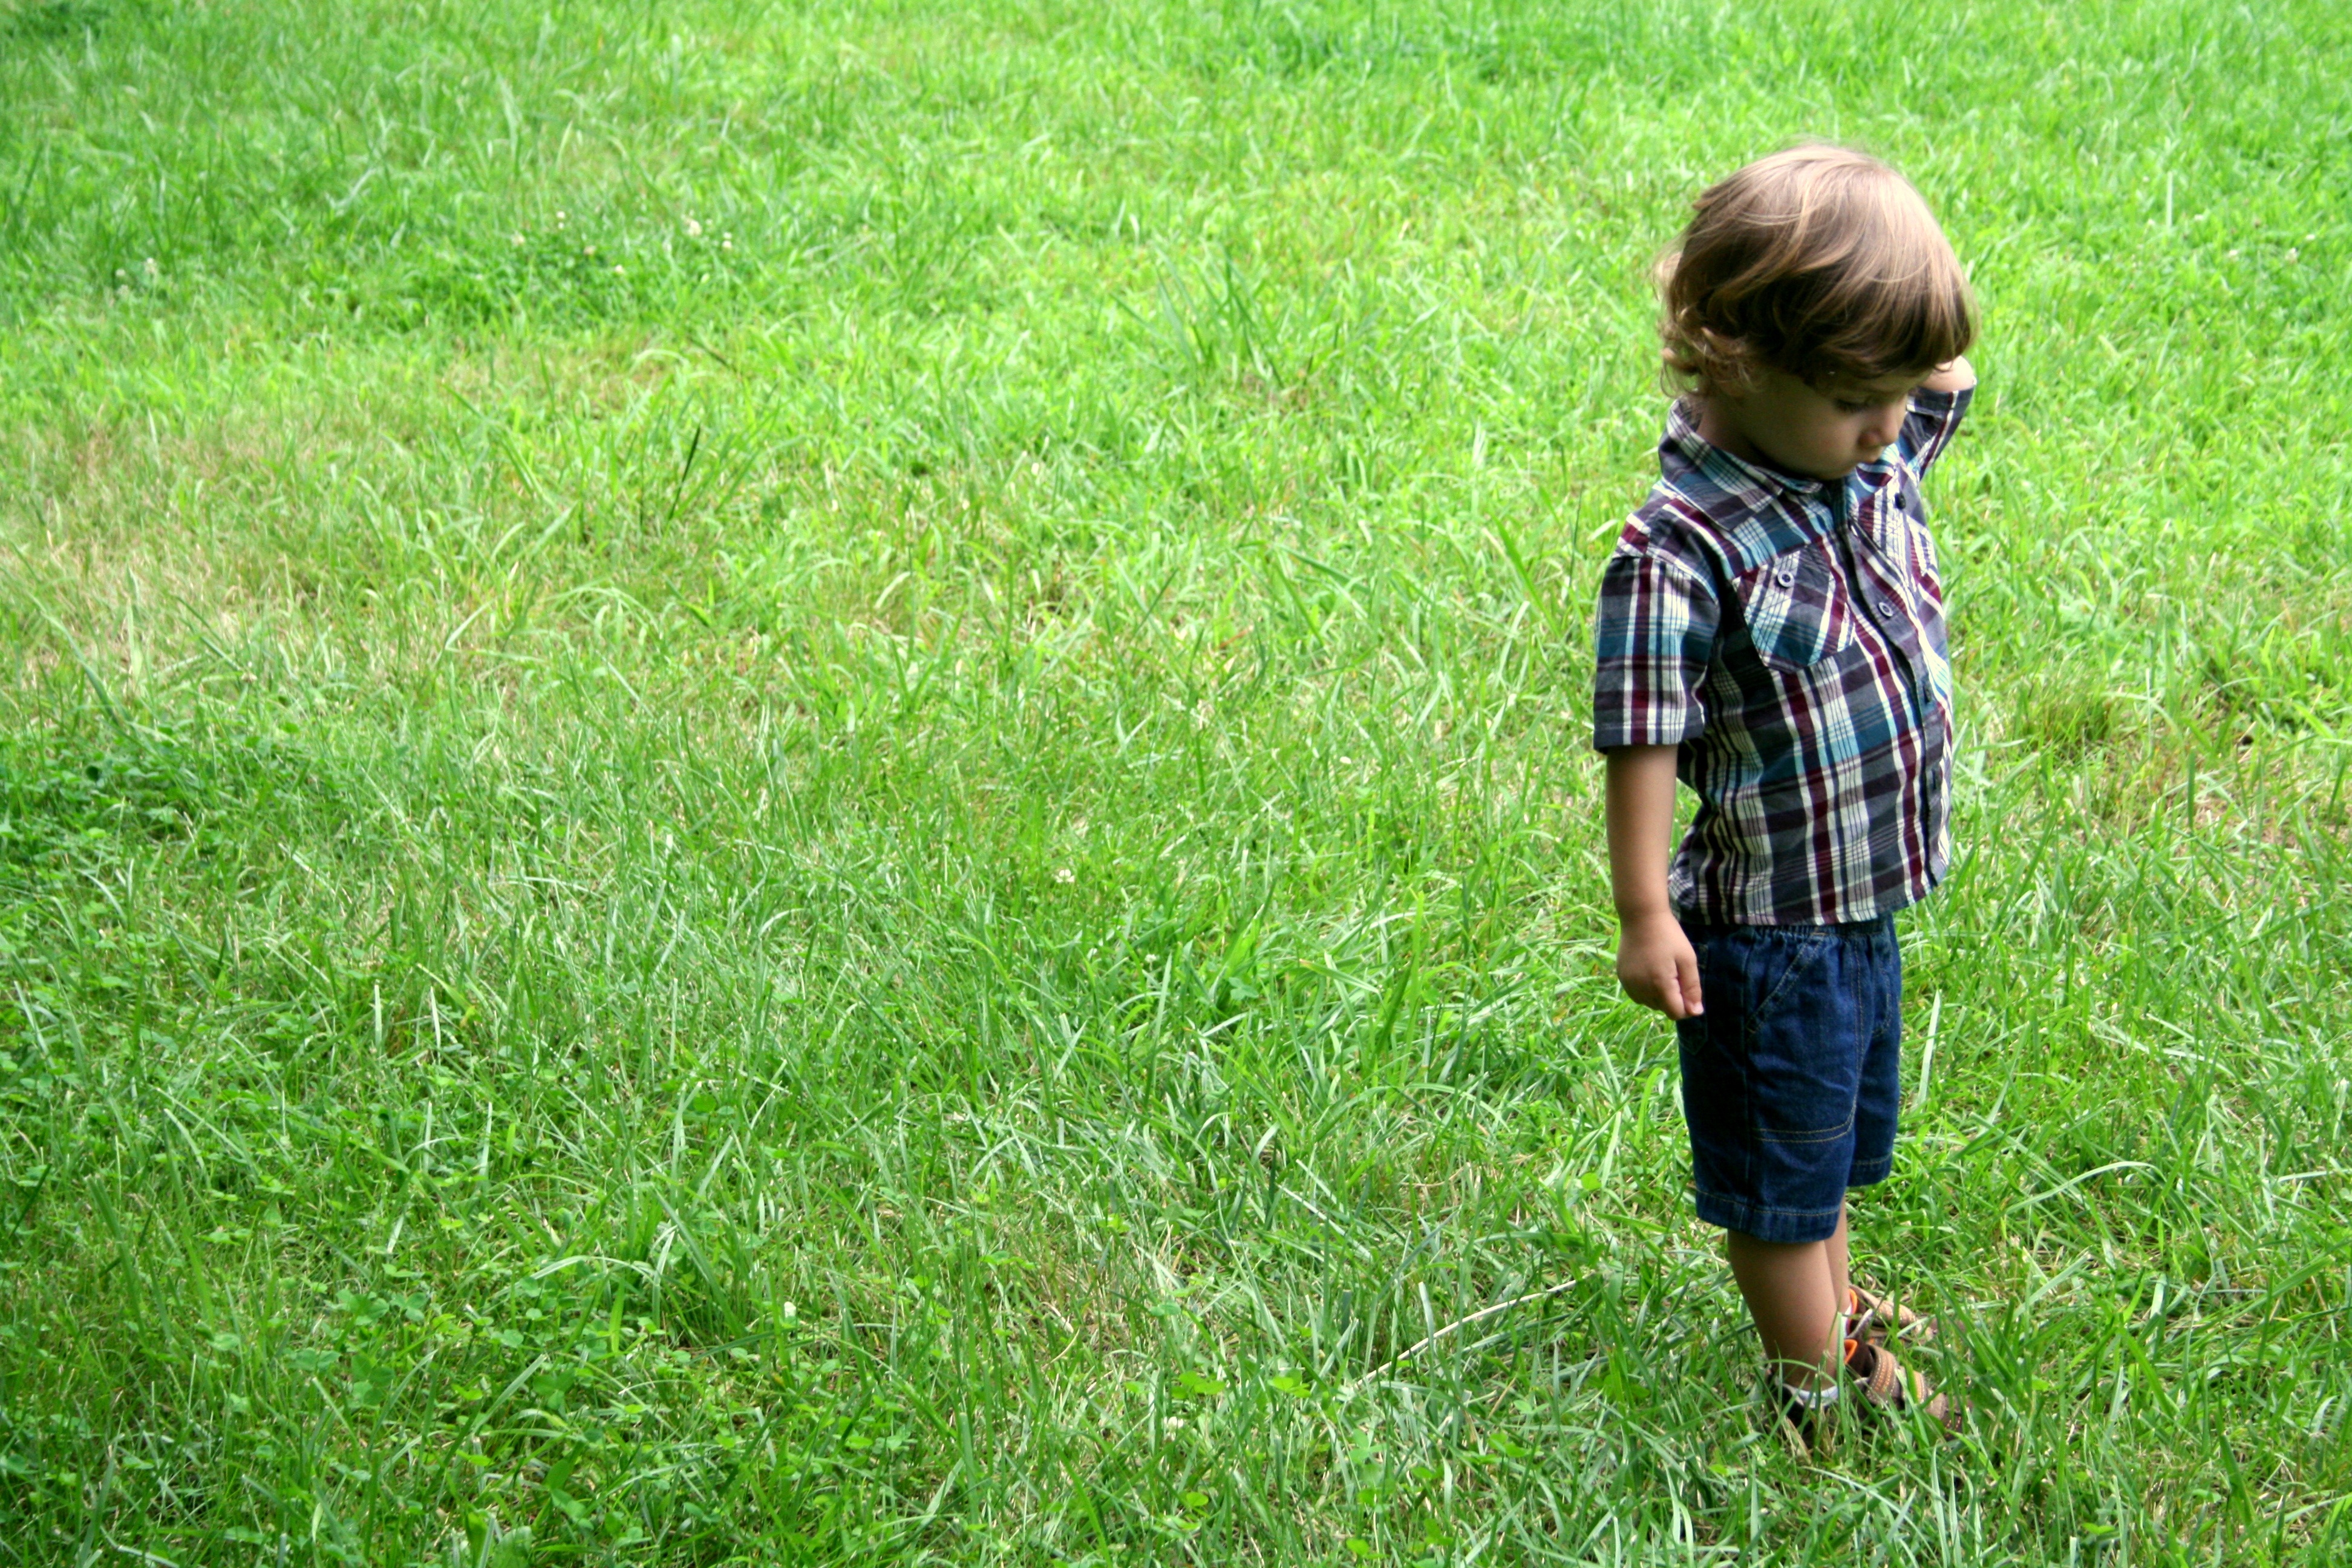
nature, grass, field, lawn, meadow, play, boy, thinking, green, child, grassland, toddler, grass family